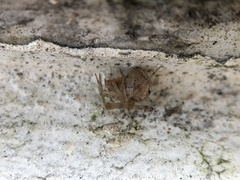
Species: Parasteatoda_tepidariorum